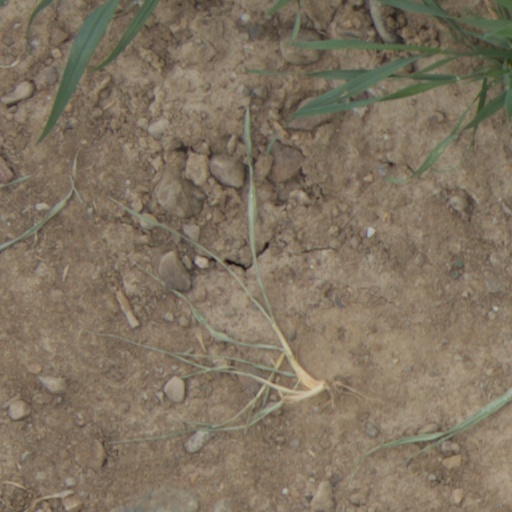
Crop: wheat